Byomkesh O Durgo Rahasya

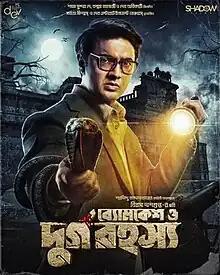
First look poster

Byomkesh O Durgo Rahasya is a 2023 Indian Bengali-language detective thriller film directed by Birsa Dasgupta and written by Subhendu Dasmunshi. The film stars Dev as Byomkesh Bakshi along with Rukmini Maitra, Ambarish Bhattacharya, Rajatava Dutta, Satyam Bhattacharya and Debesh Chattopadhyay in pivotal roles. It is produced by Dev under Dev Entertainment Ventures. The film is based on the Bengali fictional detective character of Byomkesh Bakshi. The film was released theatrically on 11 August 2023.